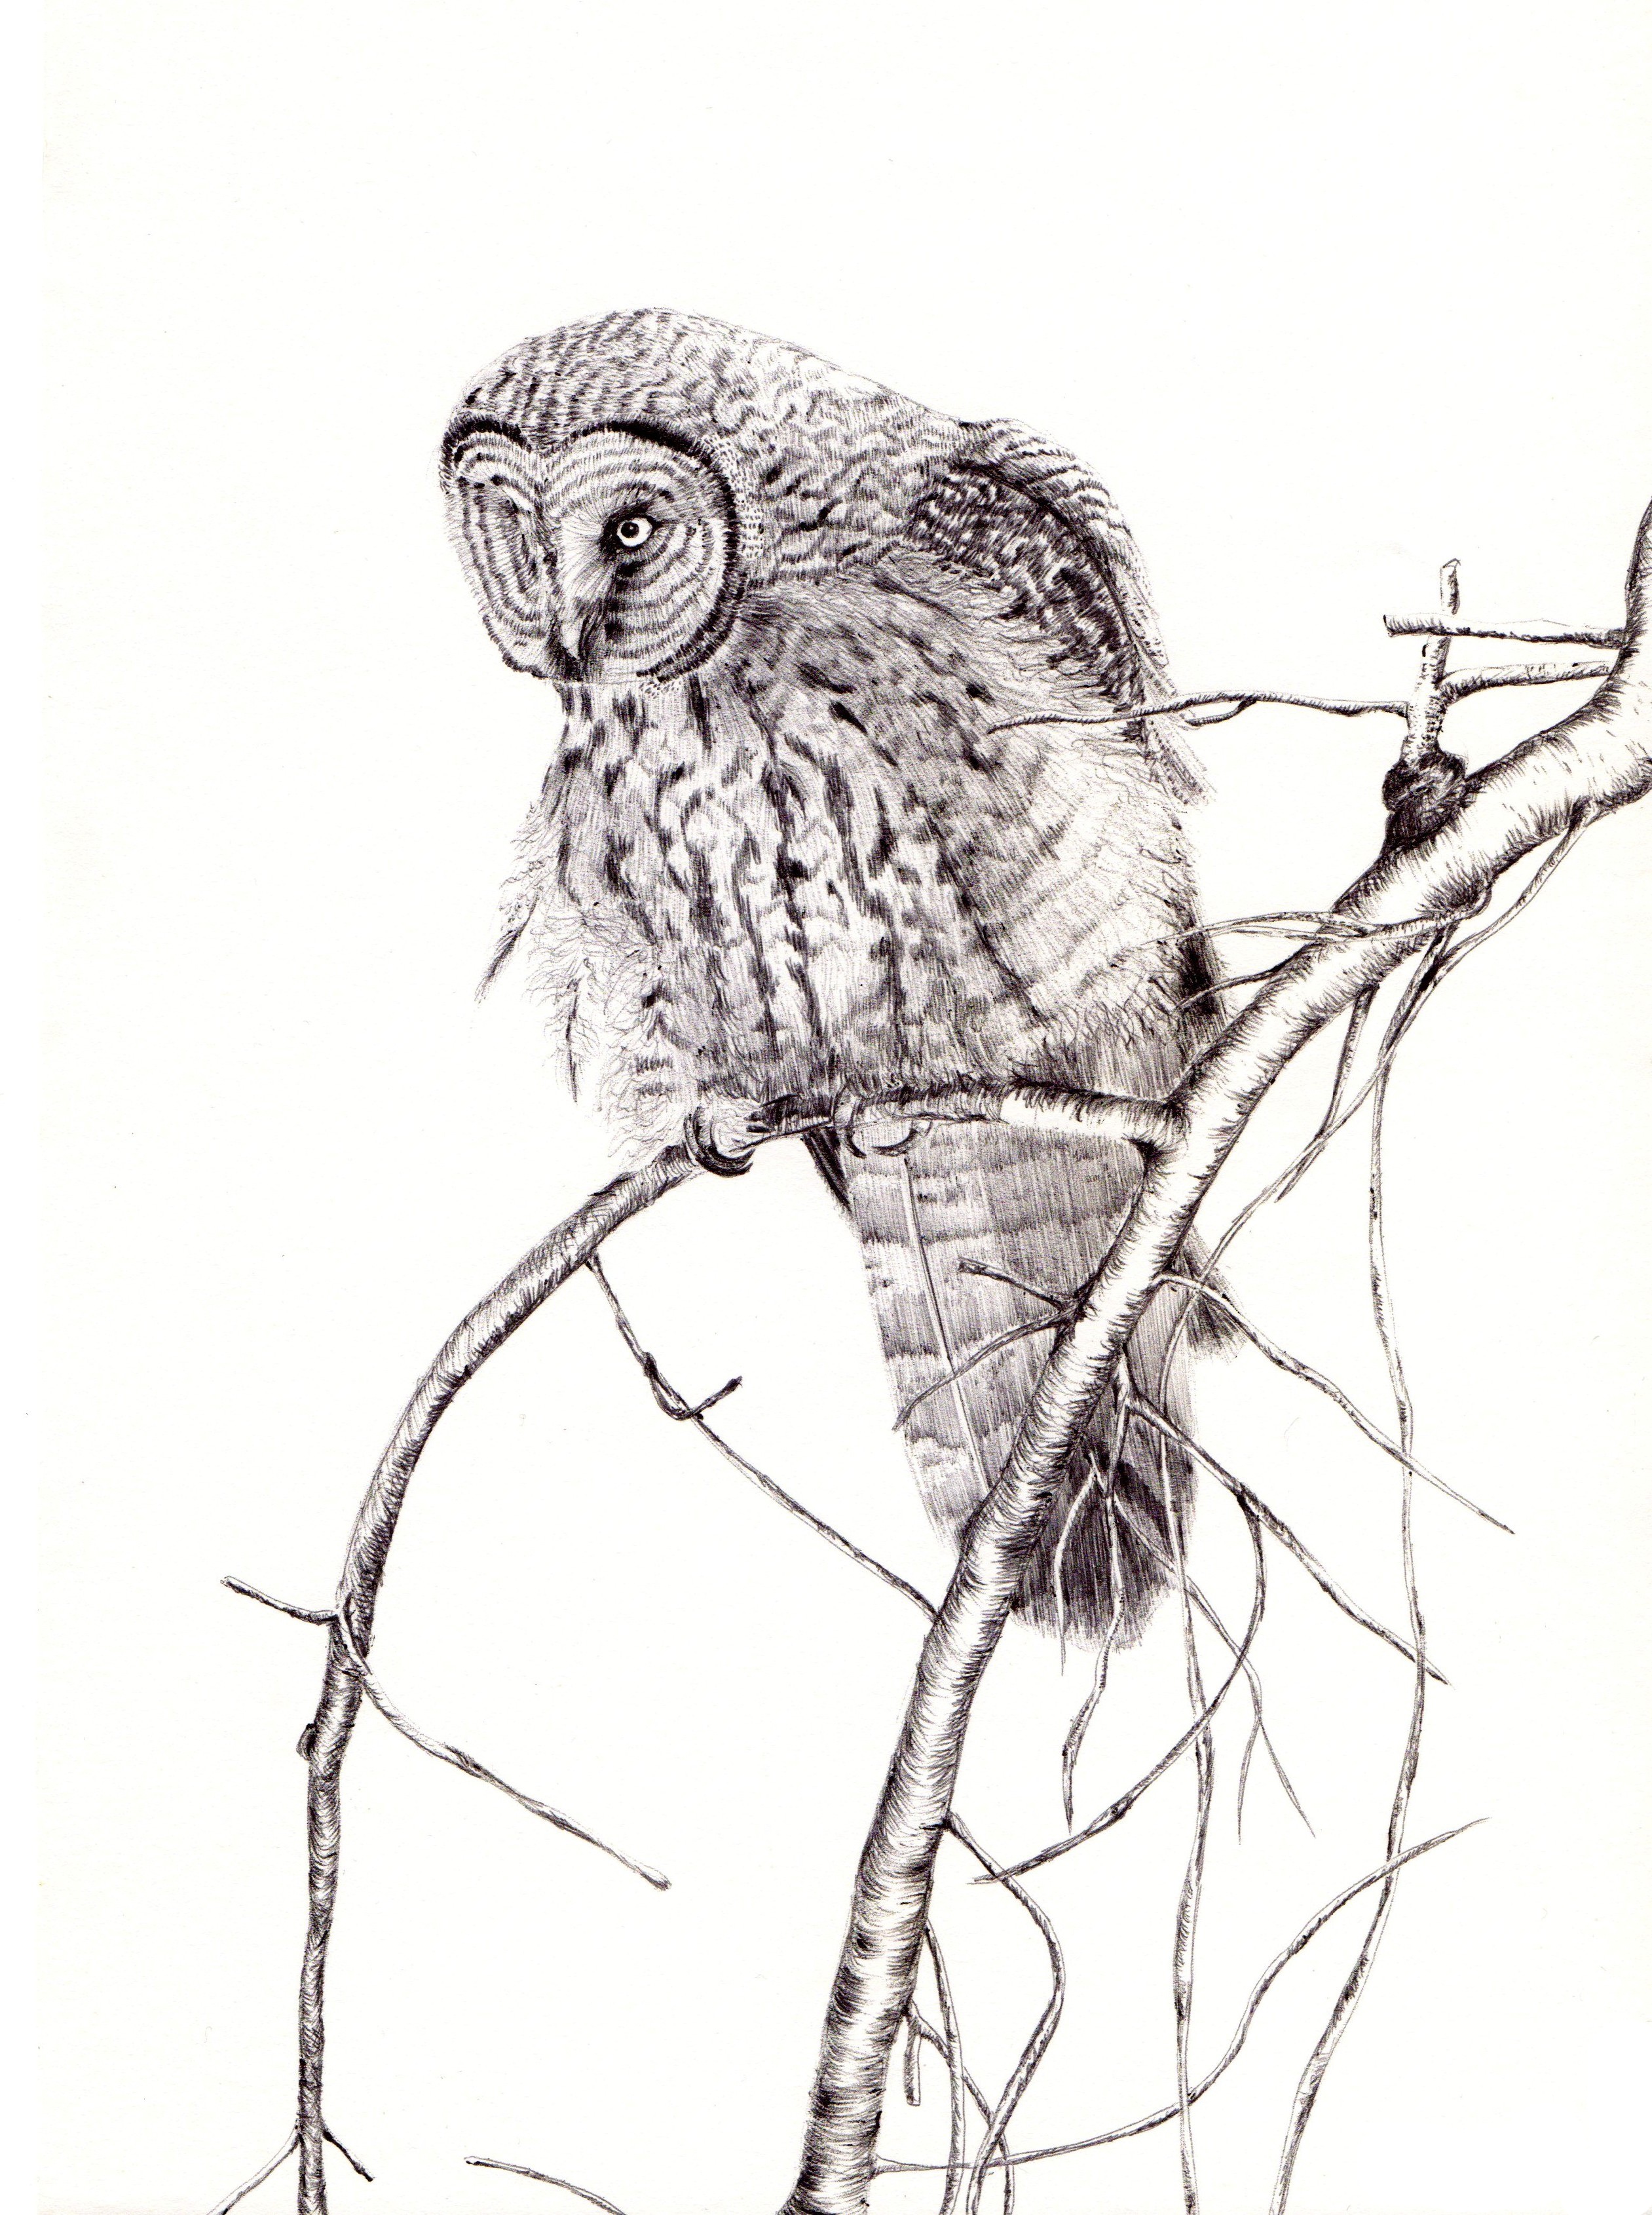
branch, bird, wing, black and white, pen, animal, beak, owl, painting, bird of prey, art, sketch, drawing, illustration, vertebrate